John Forbes (British Army officer)

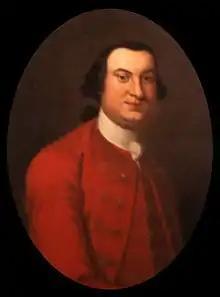
Lt-Colonel Henry Bouquet (1719-1765), Forbes' experienced Swiss-German deputy

At Fontenoy in May 1745, Campbell sent Forbes with instructions to Brigadier General Ingoldsby on the Allied right, ordering him to attack a French redoubt whose fire was impeding their advance. One shot badly wounded Sir James, who was carried from the field; Forbes stayed with him after the Allies retreated and was taken prisoner. He was soon exchanged but Campbell died a few days later and Forbes' letters display genuine grief at his death.